National Christian Council of China

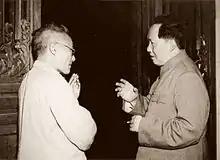
Y. T. Wu with Mao Zedong around the time of "The Christian Manifestos drafting

During the early years of the NCC, its inaugural chairman David Z. T. Yui sought to balance pressure from both nationalist and anti-nationalist groups, both inside and outside the Church, although he himself favored a synthesis of nationalism and Christianity. A turning point in this regard was the May Thirtieth Incident in 1925. Yu seized the opportunity to bring nationalist issues to the forefront at the NCC. The NCC sided with the nationalist protesters and sent a letter to the Shanghai Municipal Council as well as a statement to foreign missionaries. The NCC stated that Christianity and patriotism are not mutually exclusive, indeed that social conscience of Christians could no longer be based on total disinterest in politics. The NCC also questioned the role of foreign missions in Chinese Christianity. The viewpoint of NCC angered Western powers, including missionaries. In 1926 the NCC passed numerous resolutions calling for revision of the "unequal treaties" between China and Western powers.